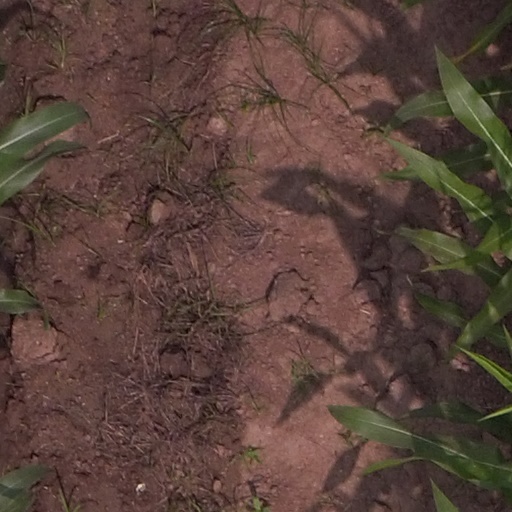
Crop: maize; corn